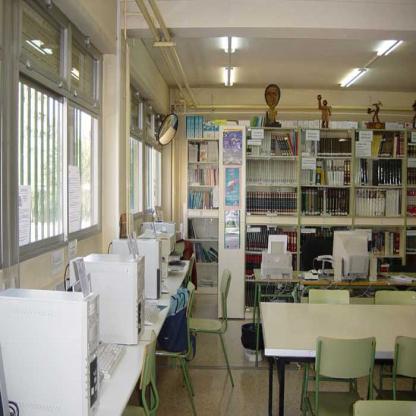
Scene: Indoor